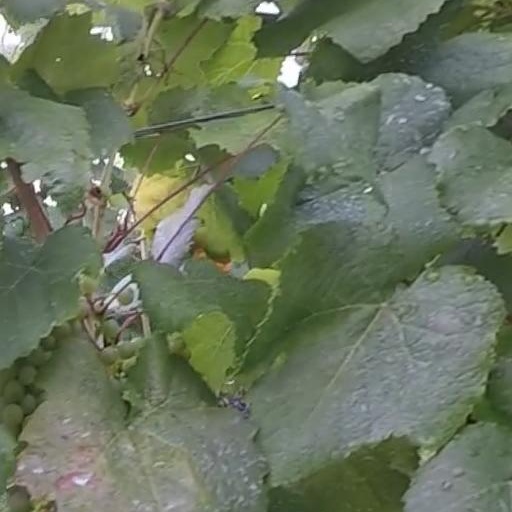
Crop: grape